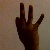
The image shows a hand gesture representing the number 9 in Indian Sign Language.